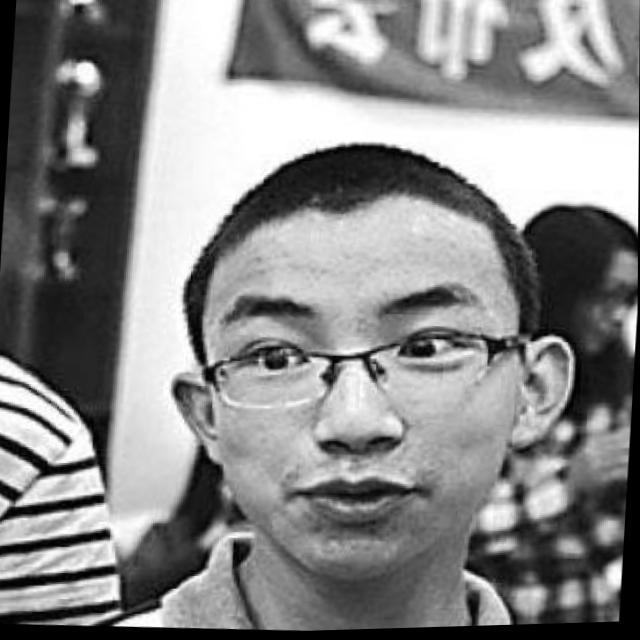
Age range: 13-20